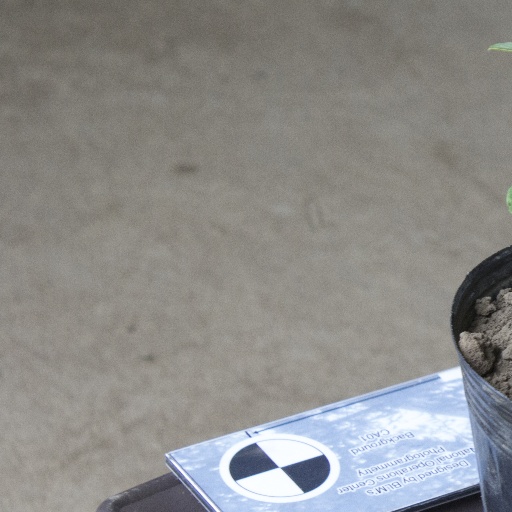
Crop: soybean